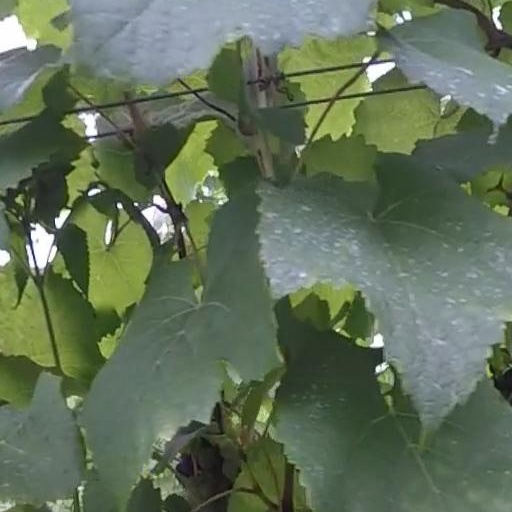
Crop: grape